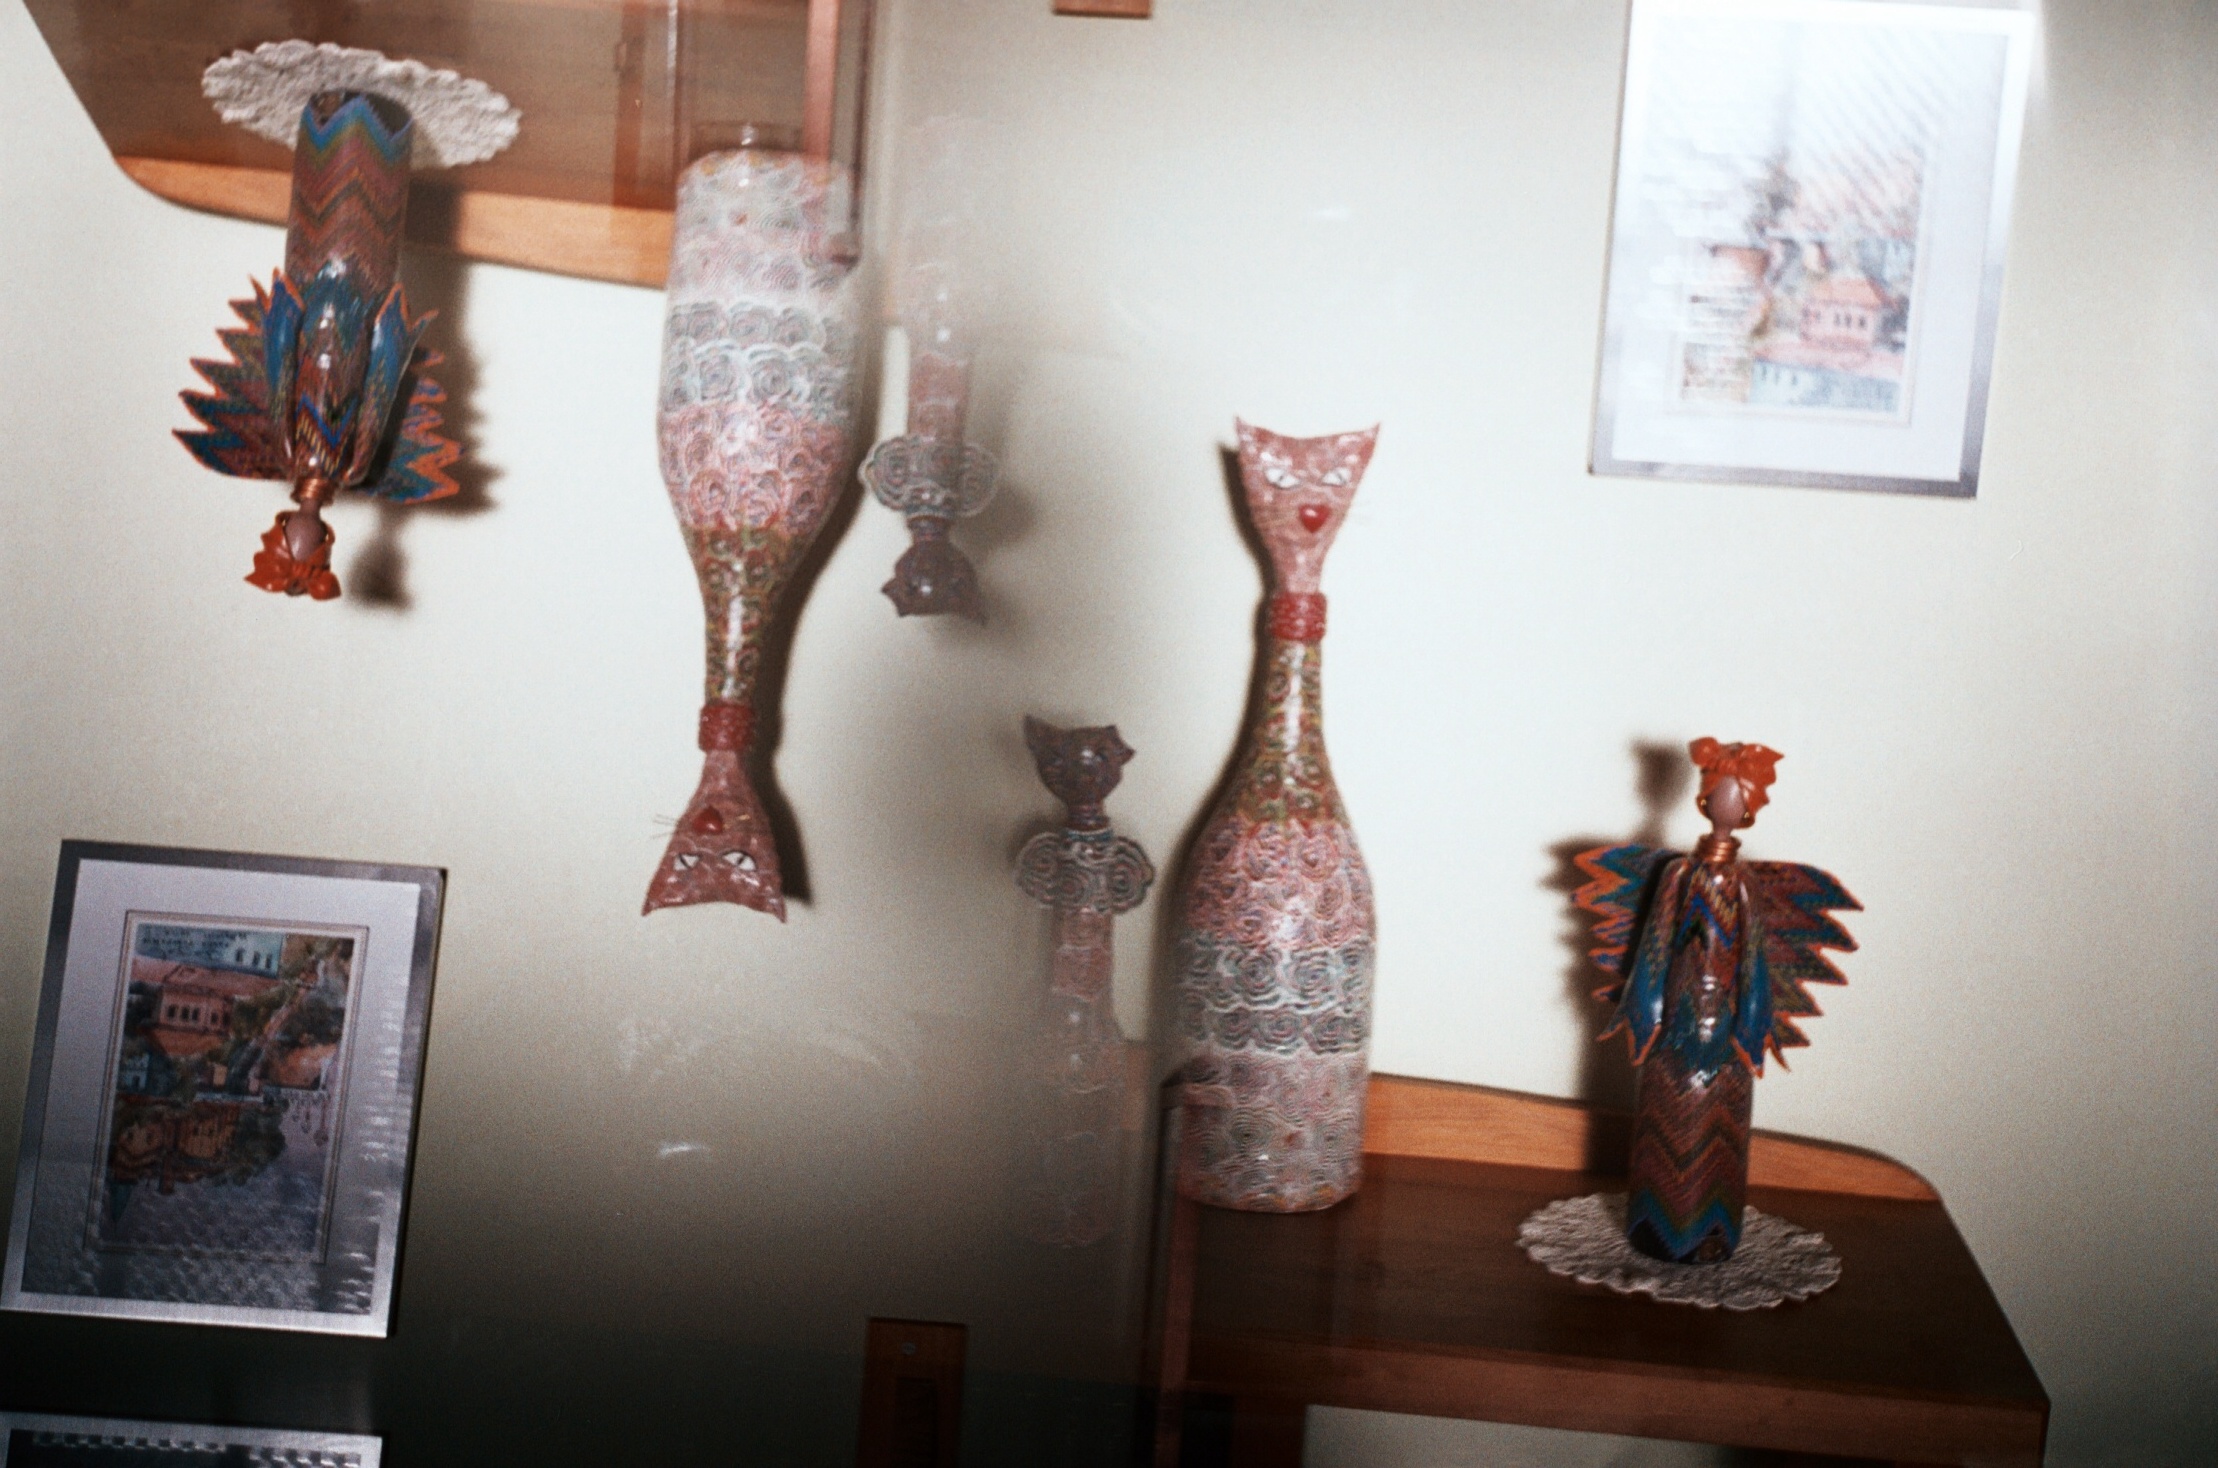
film, museum, craft, homemade, painting, interior design, sculpture, cats, art, design, bottles, kodak, clay, tourist attraction, carving, exhibition, expired, lomo, doubleexposure, test, experiment, smena8m, testroll, smena, kodakprofoto100, soviet, firstroll, modern art, splitzer, art gallery, art exhibition, ancient history